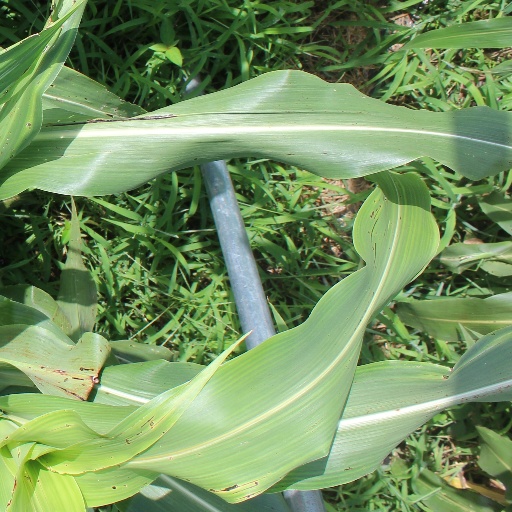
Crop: sorghum